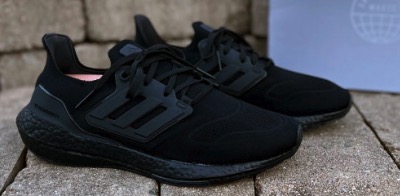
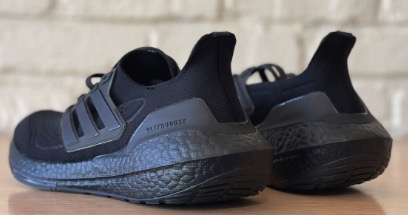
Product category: misc
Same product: yes